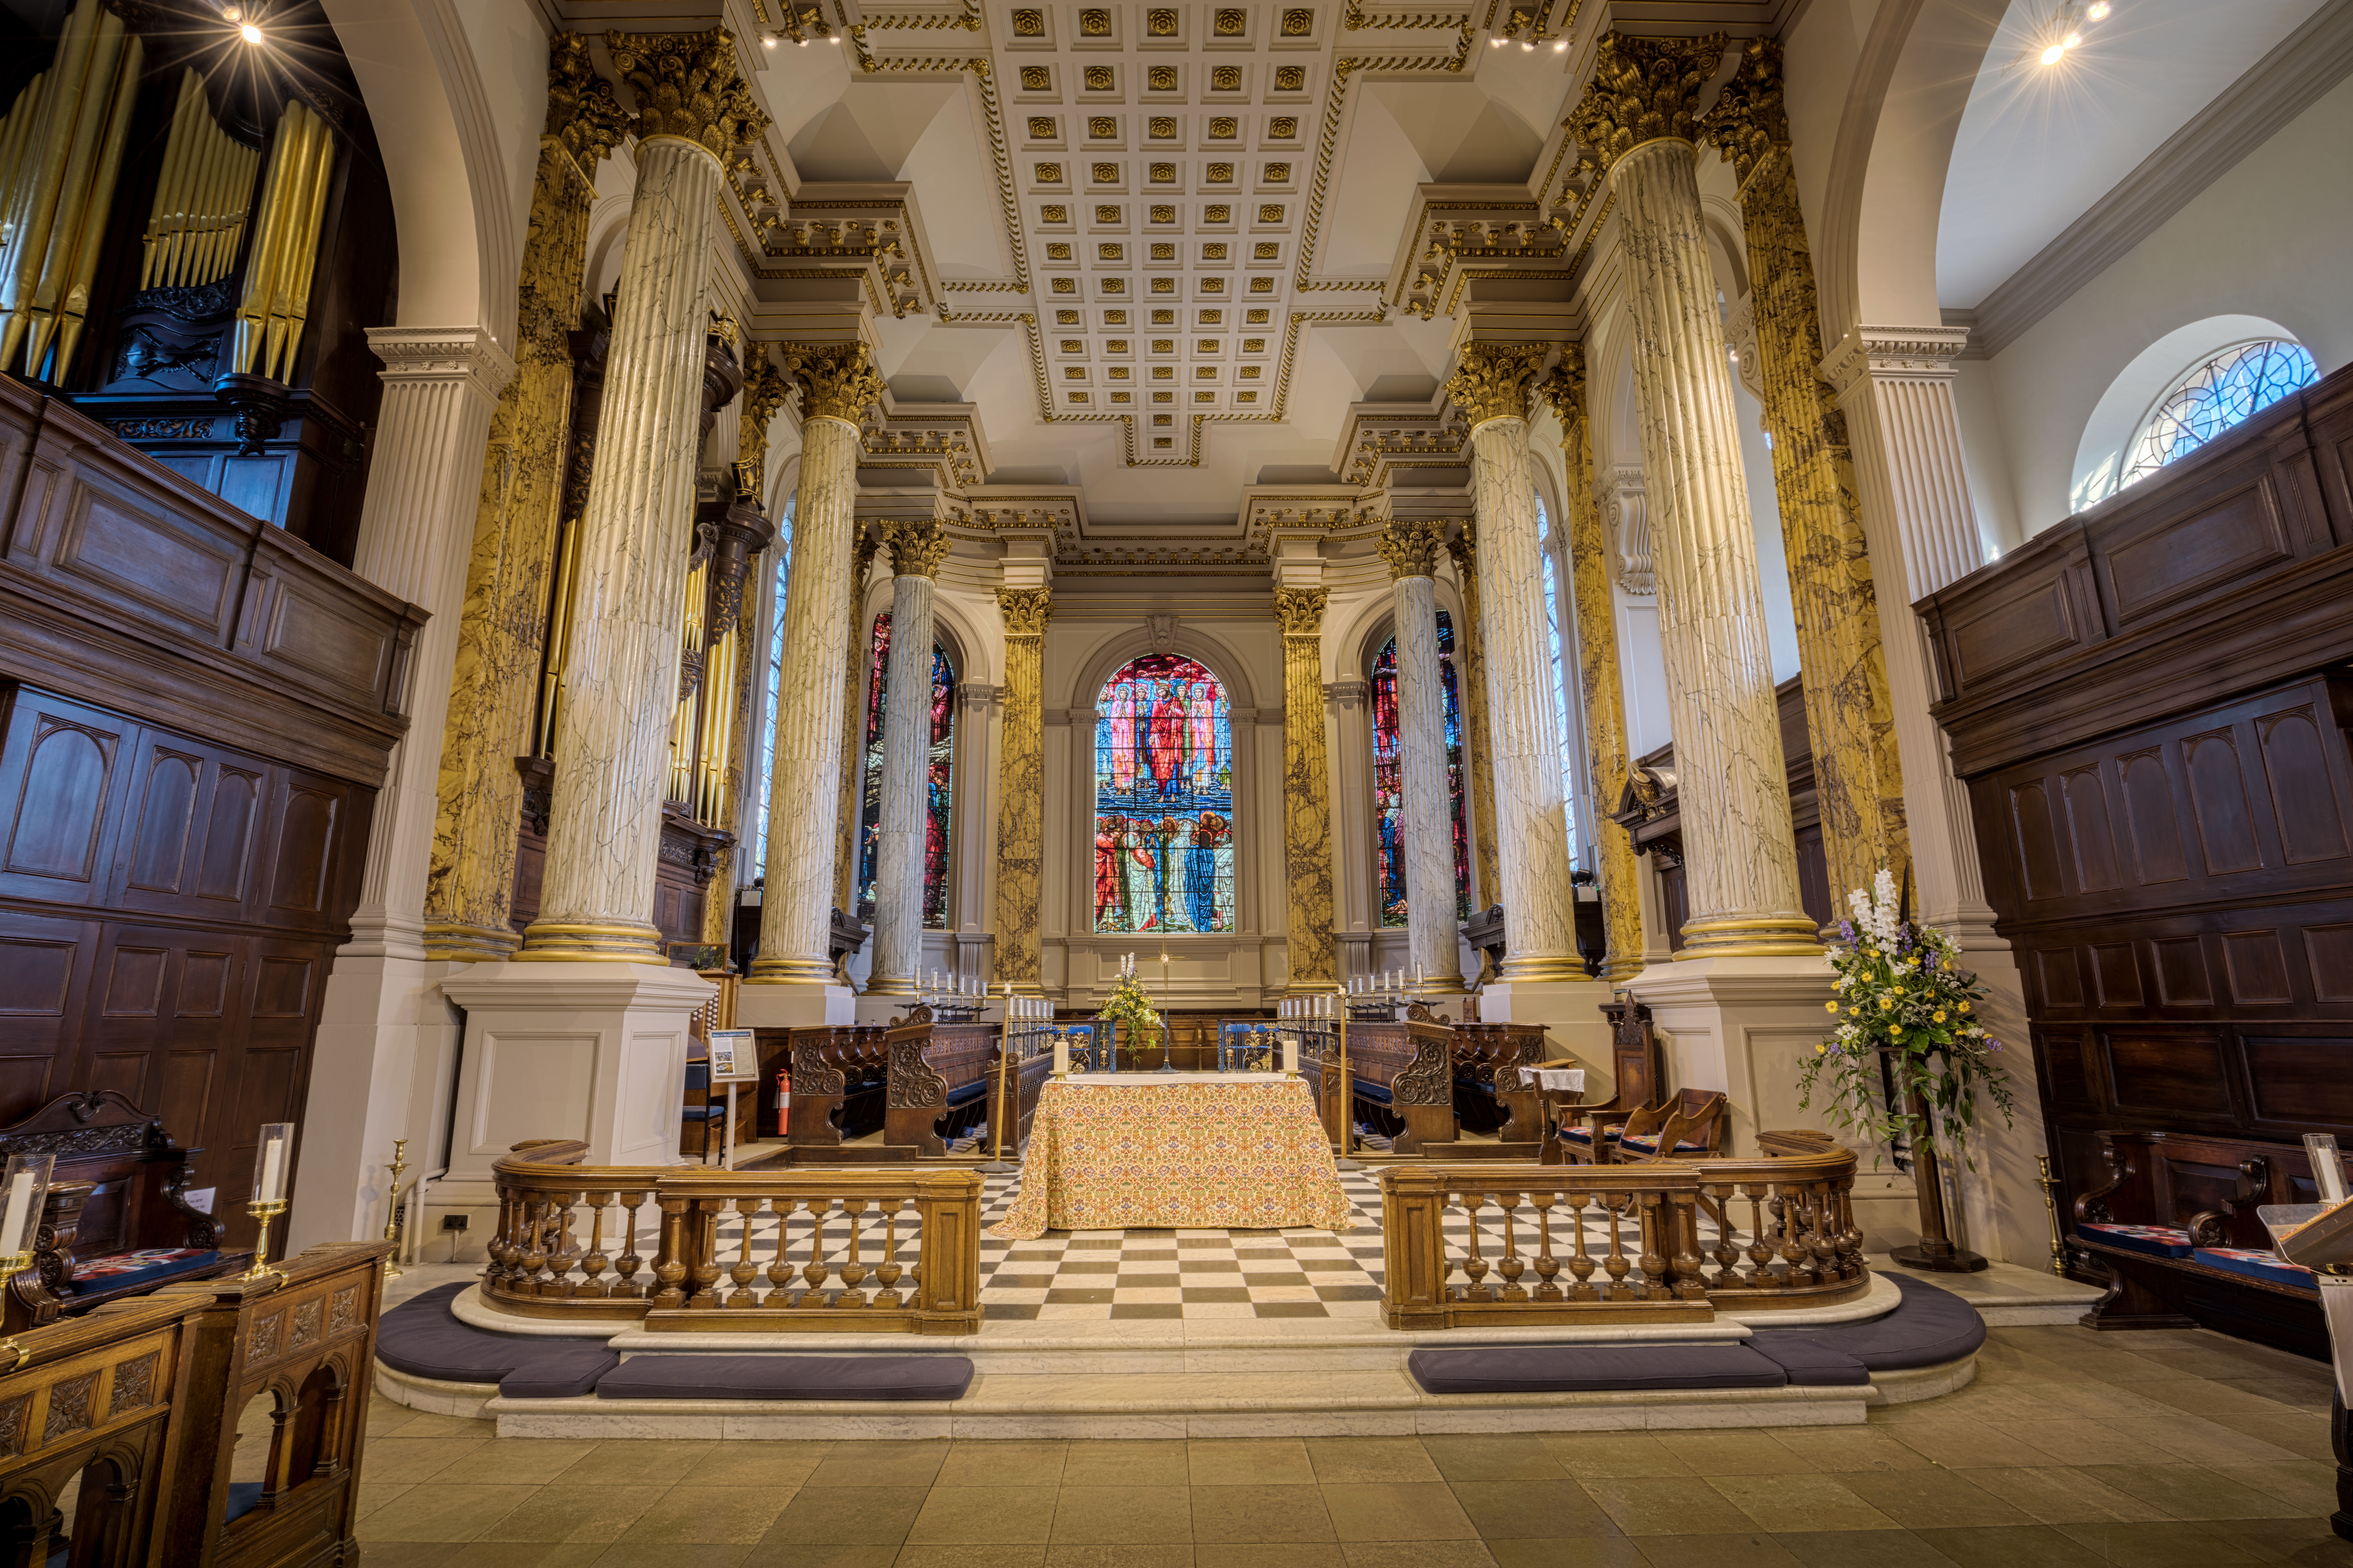
architecture, building, palace, stone, religion, church, cathedral, chapel, room, place of worship, england, religious, free, cool image, philip, altar, domain, pillars, stock, public, marble, british, synagogue, michael, st, d, european, hires, pp5182, michaeldbeckwith, beckwith, 4k, 8k, uhd, english, birmingham, basilica, estate, i